VAX 4000

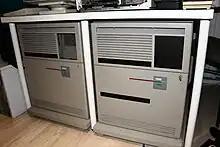
A VAX 4000-300 (on the left) and an R400X expansion chassis.

The VAX 4000 Model 300, code-named ""Pele"", was introduced on 9 July 1990 at DECworld in Boston, Massachusetts, replacing the MicroVAX 3800 and 3900. It used the time-sharing KA670-AA CPU module containing a 35.71 MHz (28 ns cycle time) Rigel chip set with a 128 KB external secondary cache protected by ECC built from 84 ns SRAM. It supported one to four MS670-BA (32 MB) or MS670-CA (64 MB) memory modules for 32 to 256 MB of memory. Q-bus was used for expansion. The Model 300 could be upgraded to a Model 400, Model 500 or Model 600 by replacing the backplane, CPU and memory module(s).